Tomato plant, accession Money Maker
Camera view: horizontal (90 deg, fisheye); turntable rotation: 210 degrees
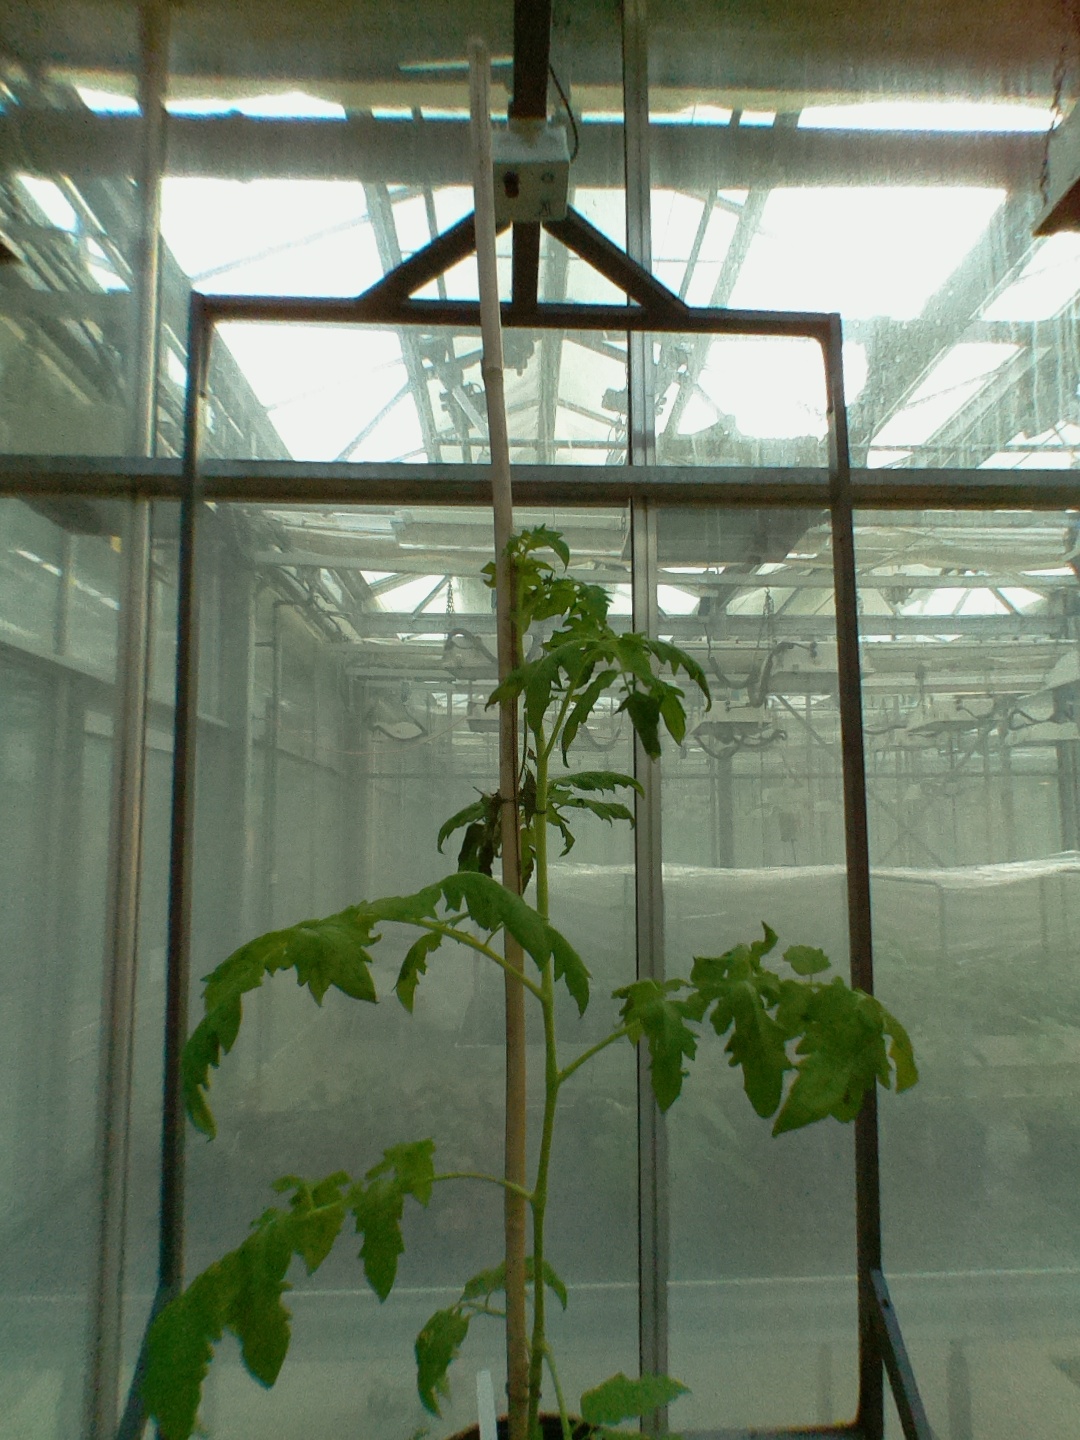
BBCH growth stage 15: 10 of true leaves visible